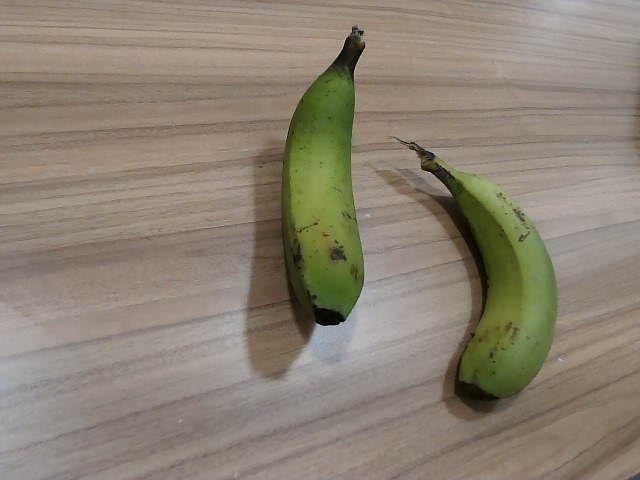
Label: Raw_Banana